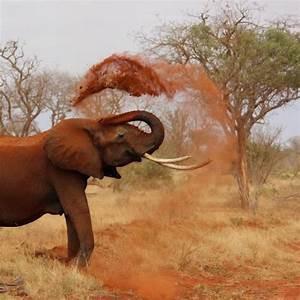
elephant